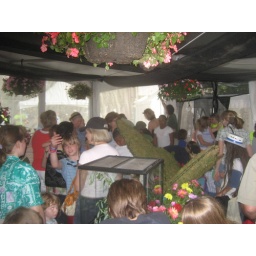
The flowers in this enclosure are like an all-you-can-eat buffet to the butterflies and moths here...